Modwenna

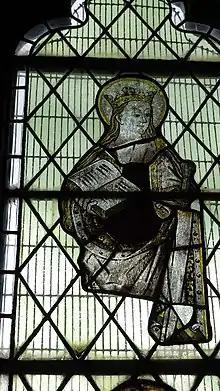
Medieval stained glass image of Modwenna, taken from Burton Abbey to Whittington

Modwenna, or Modwen, was a nun and saint in England, who founded Burton Abbey in Staffordshire in the 7th century.